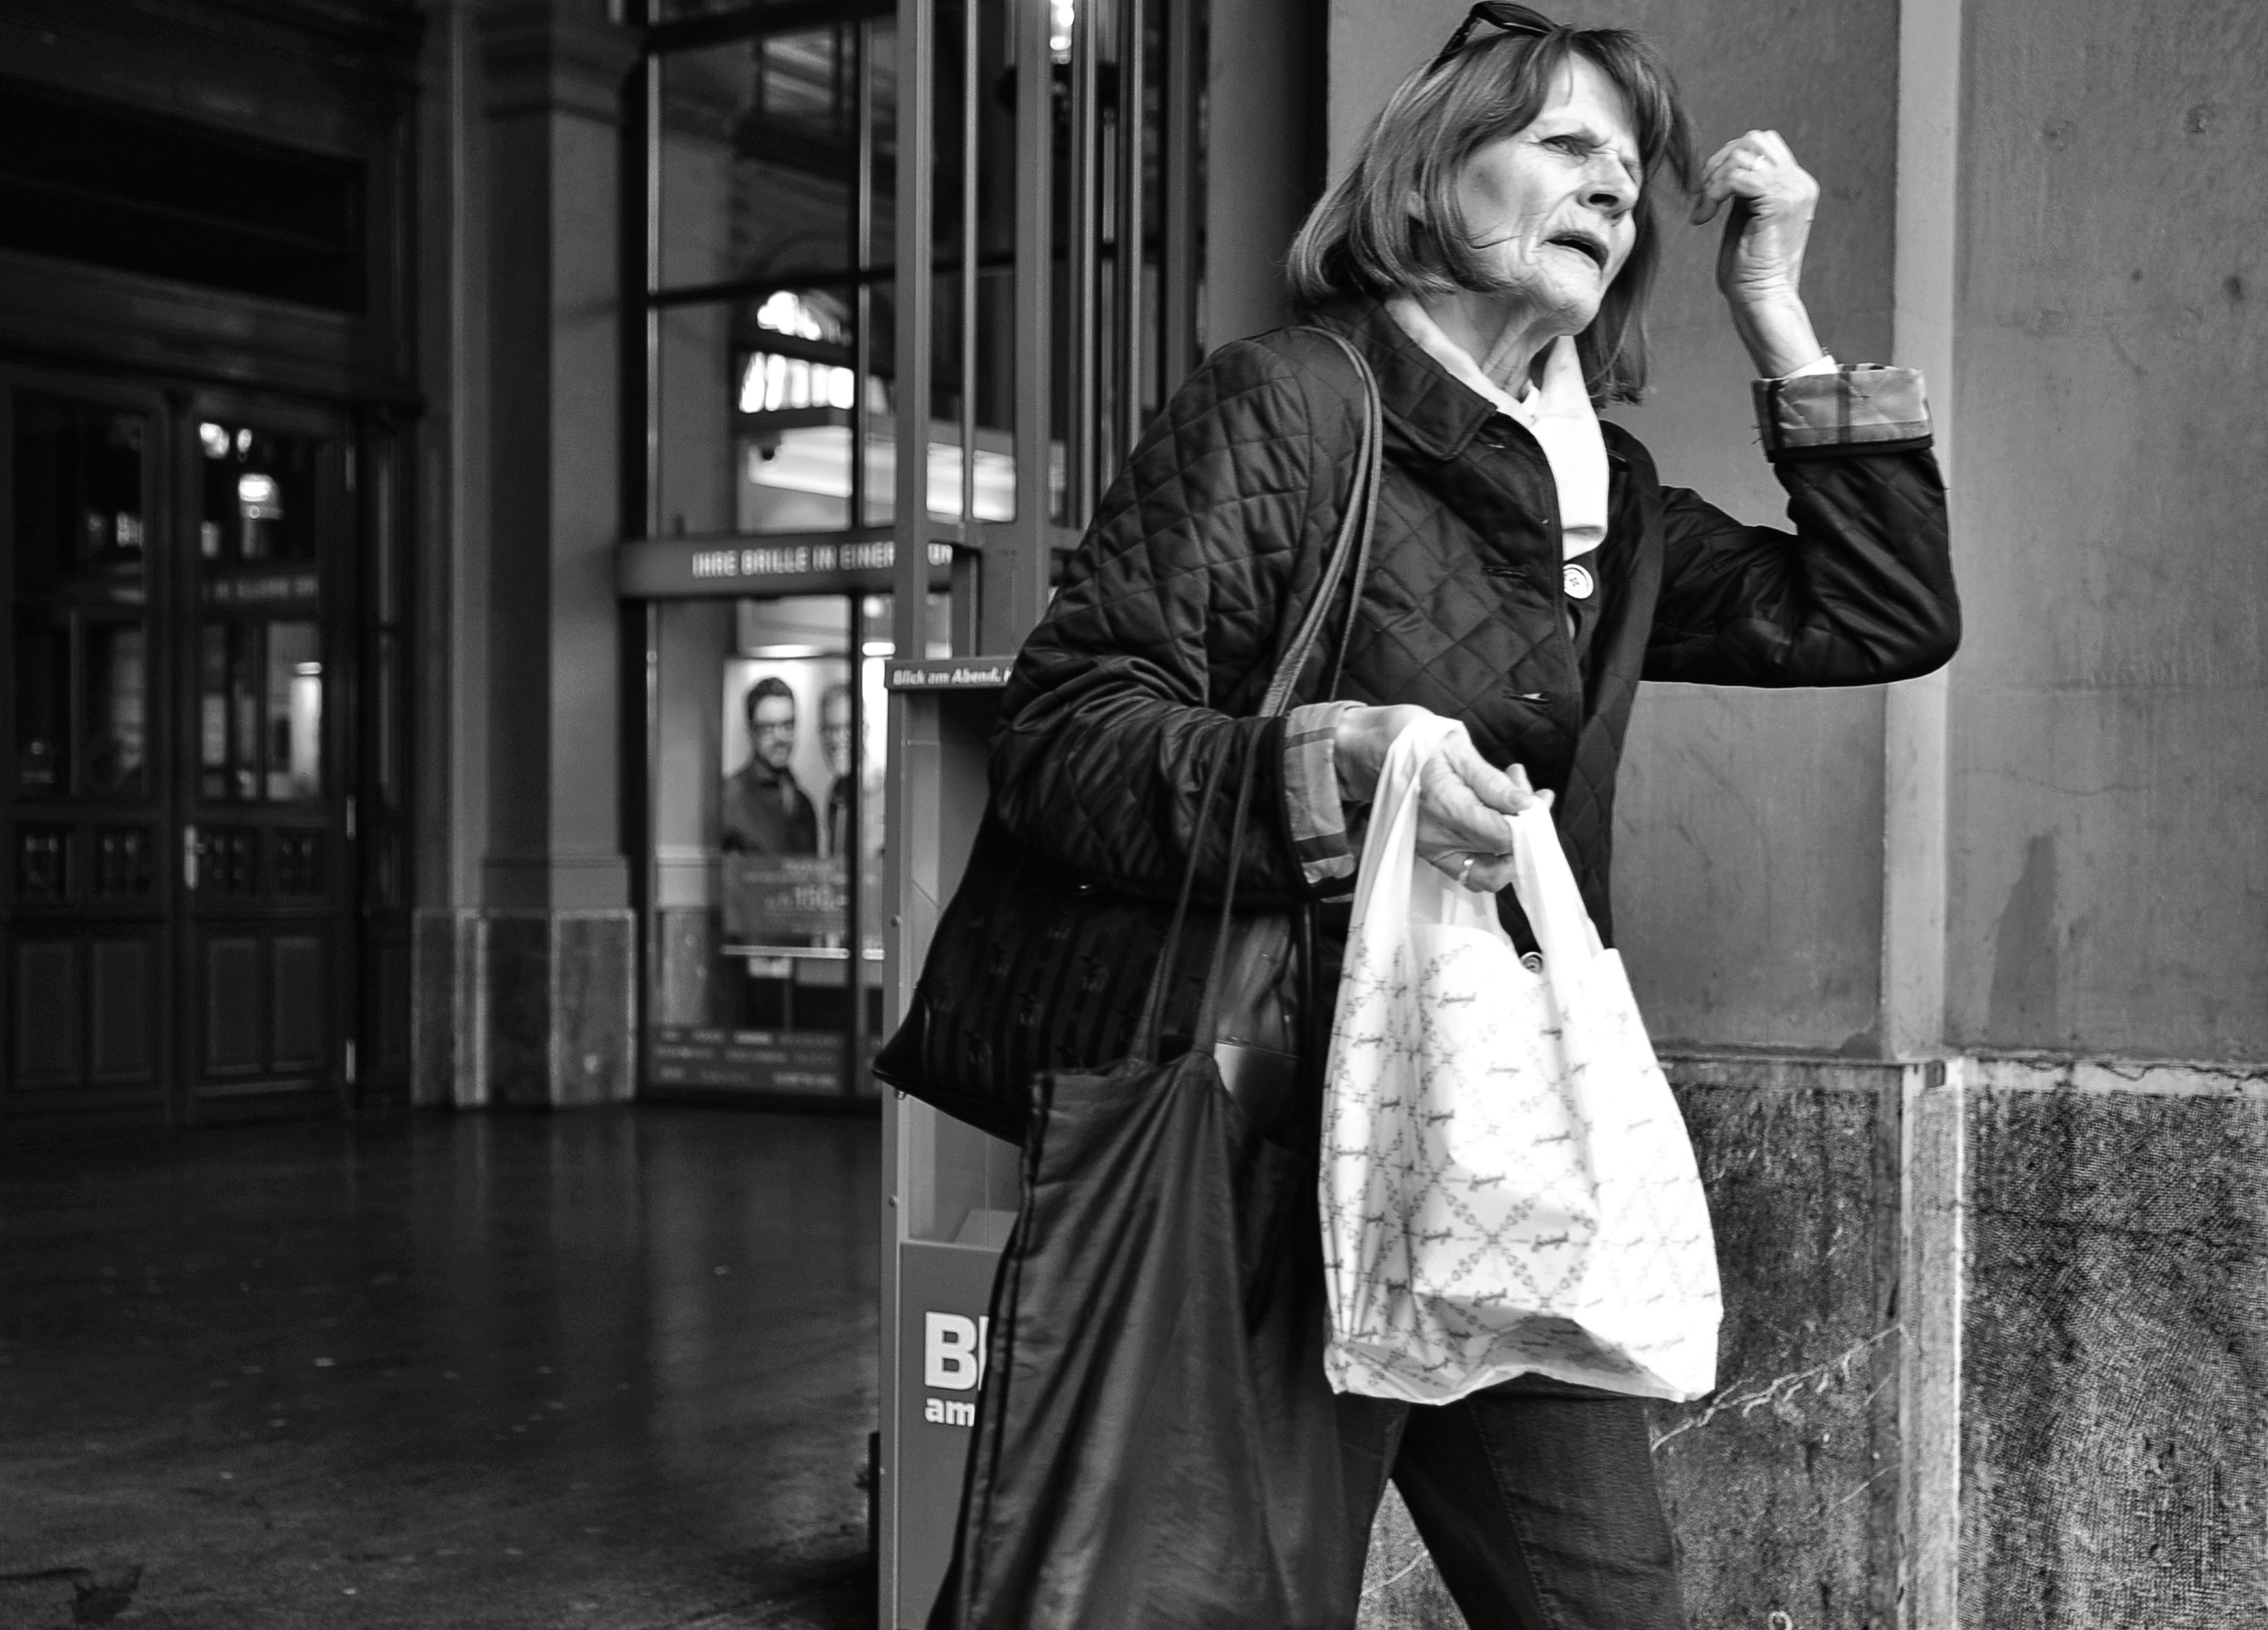
man, person, black and white, people, sun, road, white, street, photography, city, urban, portrait, fashion, nikon, clothing, black, monochrome, streetphotography, bw, candid, infrastructure, photograph, schweiz, switzerland, strasse, schwarzweiss, zurich, blancoynegro, schwarzweis, snapseed, streetscene, mainstation, passant, streetpix, thomas8047, onthestreets, iamnikon, d300s, blackandwithe, streetphotographer, streetartstreetlife, 175528, hb, z rigrafien, zuri, monochrome photography, film noir